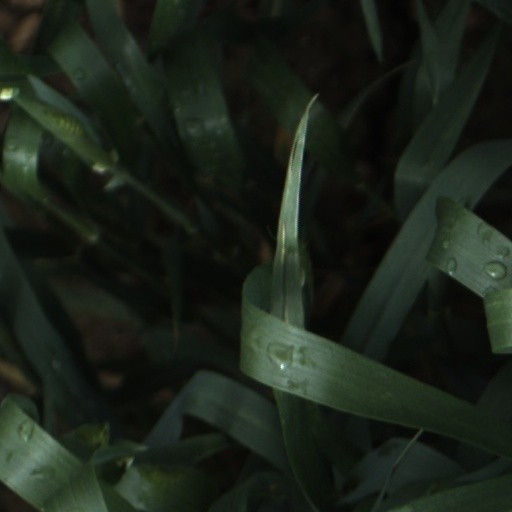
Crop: wheat